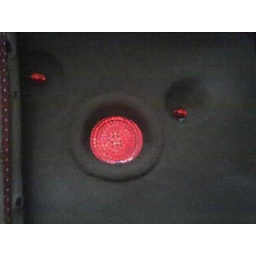
These re stained glass windows inside the MudHut. Taken in Parthenon, Ar @ Riverspirit Retreat. Very spooky inside.